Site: brandenburg
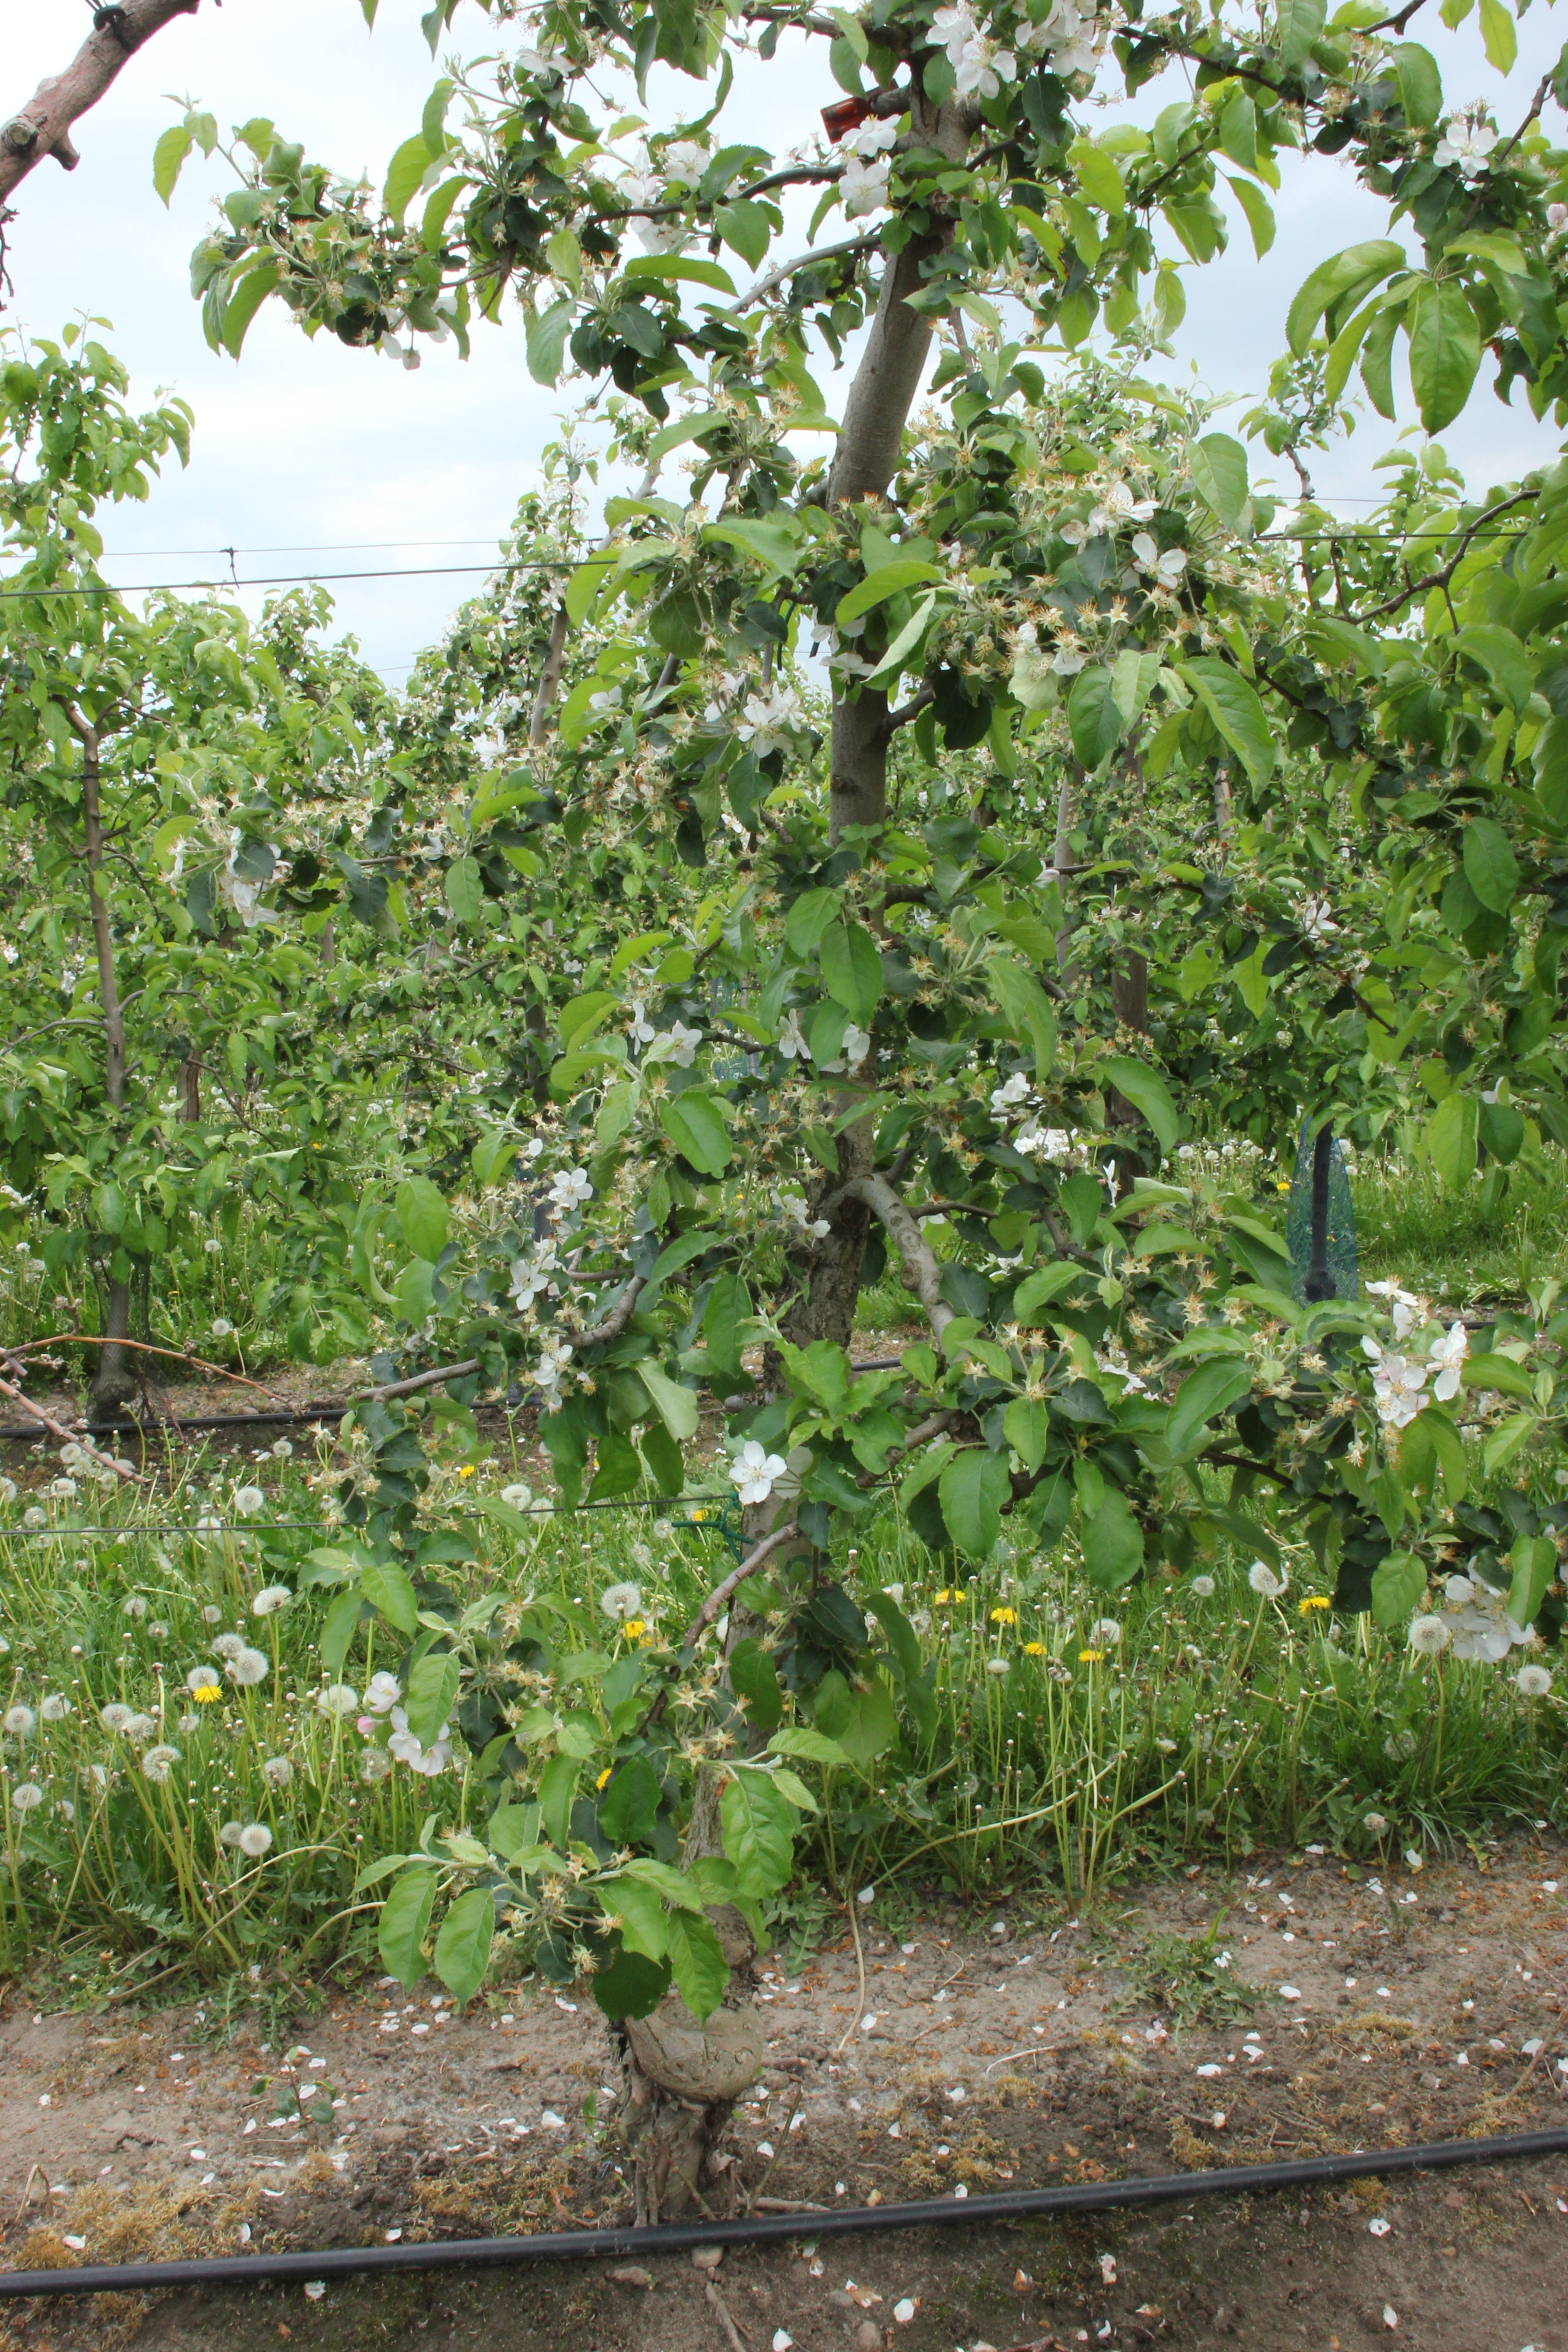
Growth stage (BBCH 67): Flowering